1987 United States House of Representatives elections

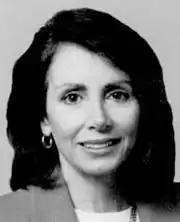
Nancy Pelosi, first elected in 1987.

Incumbent Democrat Sala Burton died of colorectal cancer on February 1, 1987, triggering a special election. A nonpartisan blanket special primary was held on April 7, 1987, featuring over a dozen candidates, including Nancy Pelosi, Harry Britt, and Carol Ruth Silver. As no candidate won over 50% of the vote, a run-off was held on June 2, 1987.